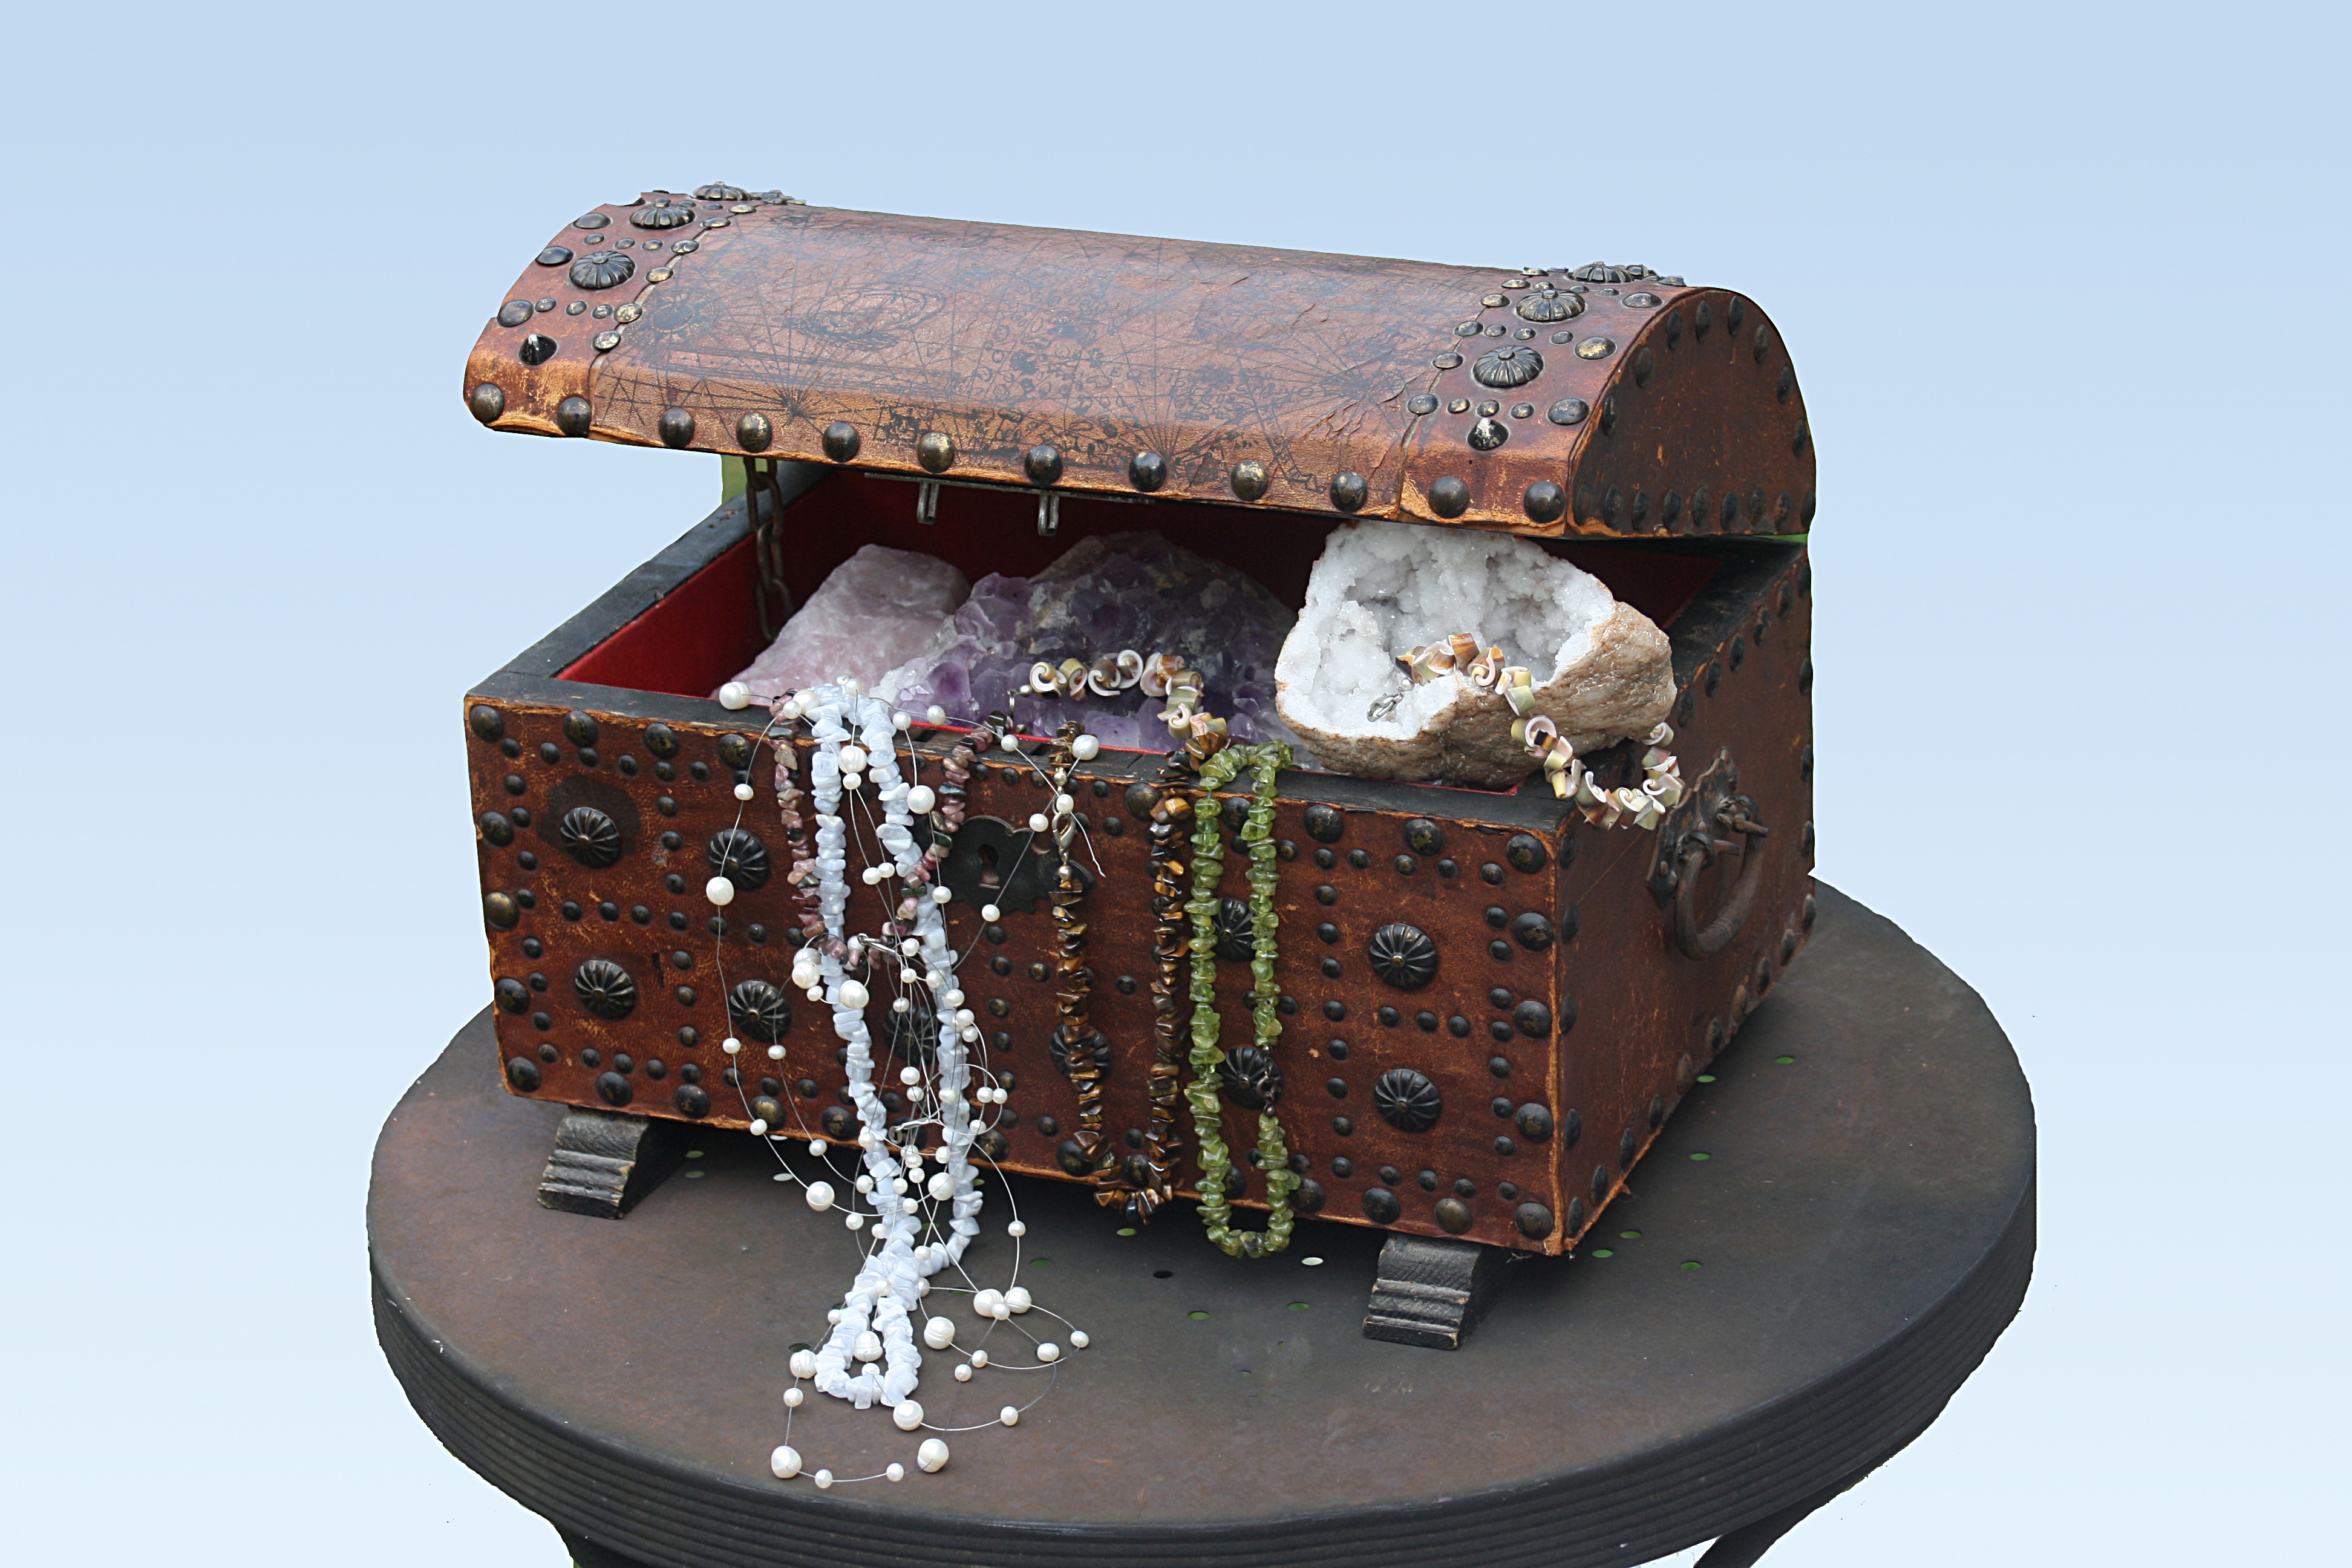
open, isolated, decoration, box, furniture, chest, jewellery, chains, gems, treasure chest, man made object